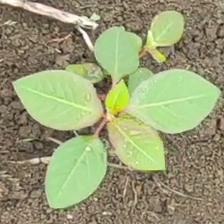
Weed species: Moti_dudhi(Euphorbia_geneculata_L)